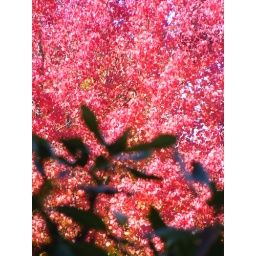
Rhododendron leaves outside a window silhouetted against the red of a maple tree in the fall.